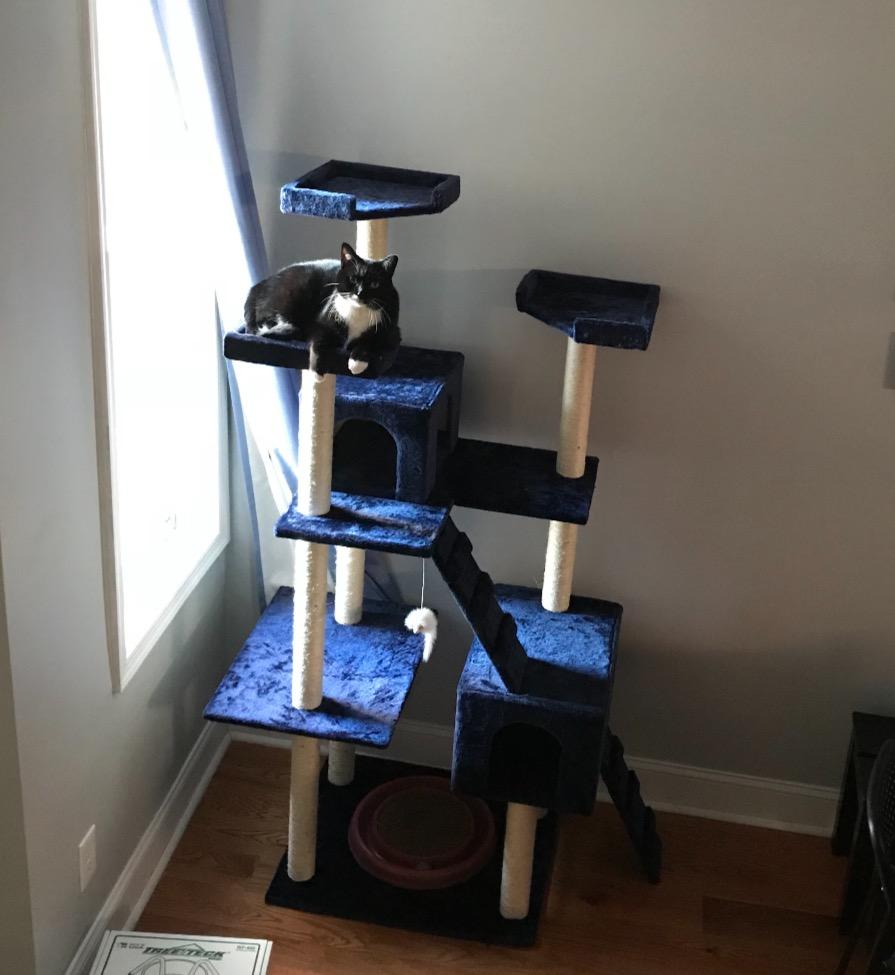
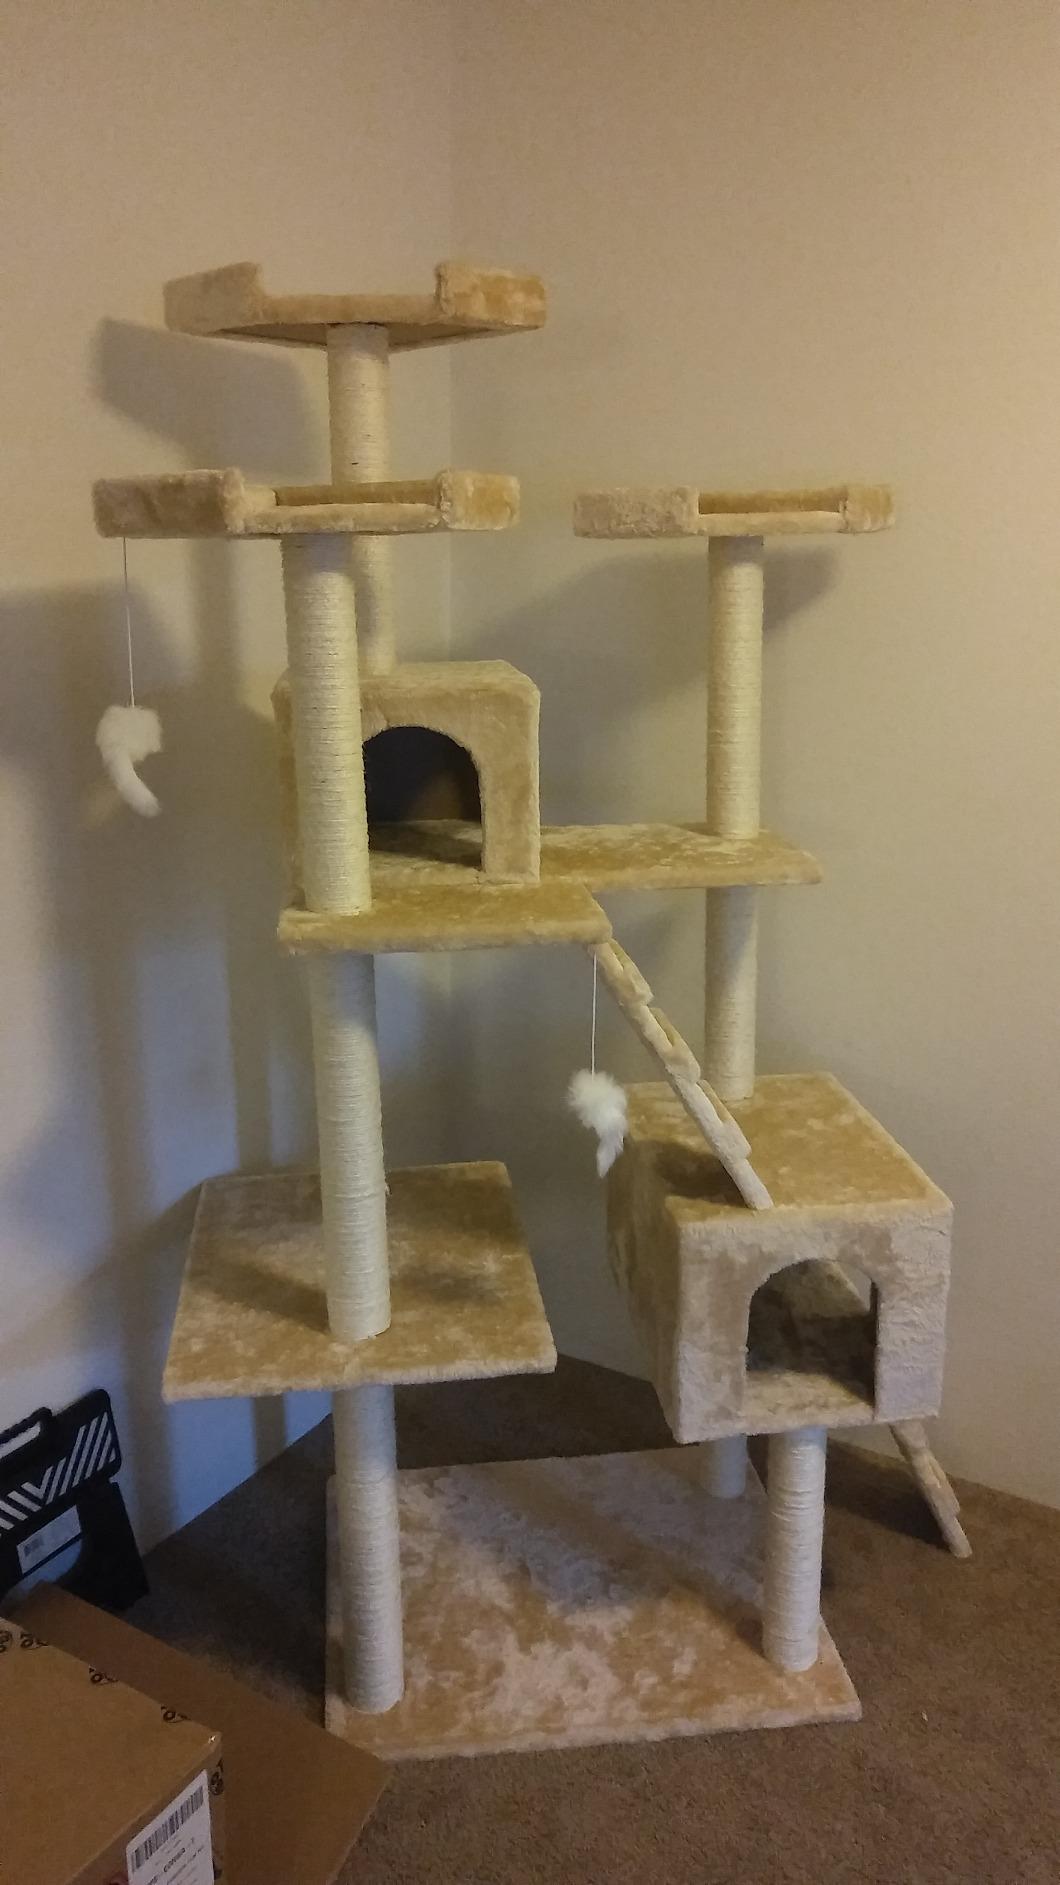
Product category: items_cat tree
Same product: no